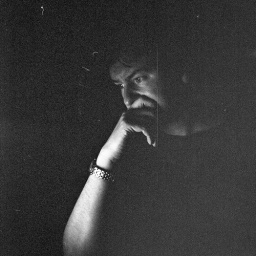
Doing a spot of low-light sniping on e-bay...... Lit only by the laptop screen and way under-exposed.